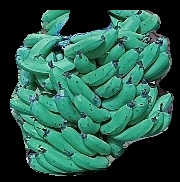
Variety: pachbale
Grade: grade3